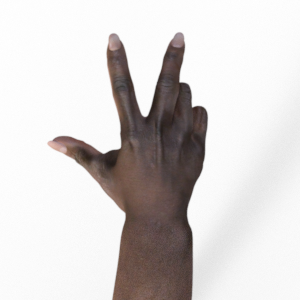
Label: scissors